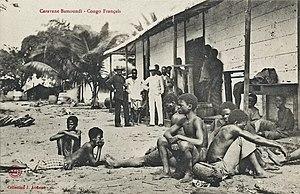
Caravane Bassoundi. Congo Français. Collection J. Audema. Phot. A.B. &amp
Les Sundi sont un peuple d'Afrique centrale établi dans trois pays, en République du Congo – particulièrement dans le Niari et dans la Bouenza –, en Angola et en République démocratique du Congo. Ils font partie du grand groupe des Kongos.